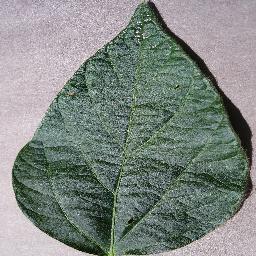
Label: Soybean___healthy